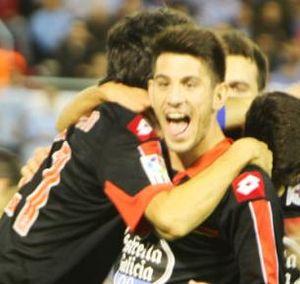
Luís Miguel Afonso Fernandes, plus communément appelé Pizzi, né le 6 octobre 1989 à Bragança, est un footballeur international portugais évoluant au poste de milieu droit ou de milieu offensif central au Benfica.